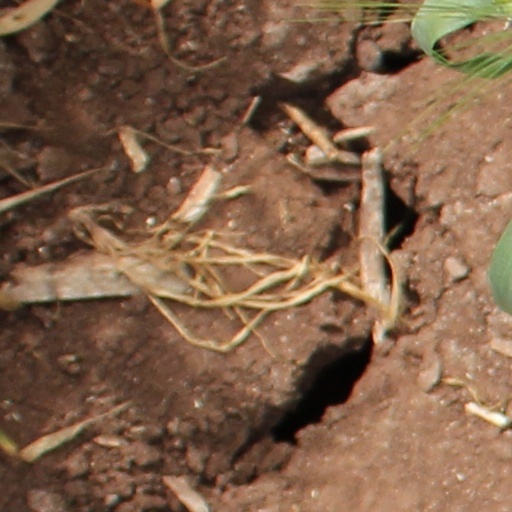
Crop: wheat